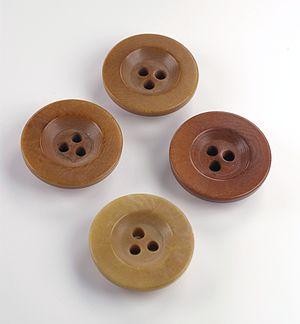
Boutons avec seulement trois trous.